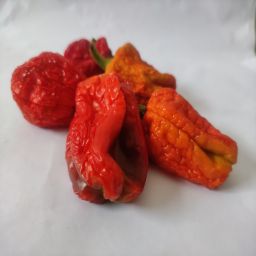
Crop: Bell Pepper
Quality: Dried